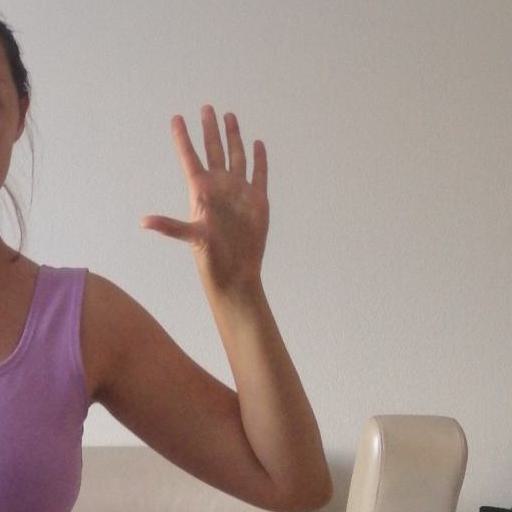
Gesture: palm